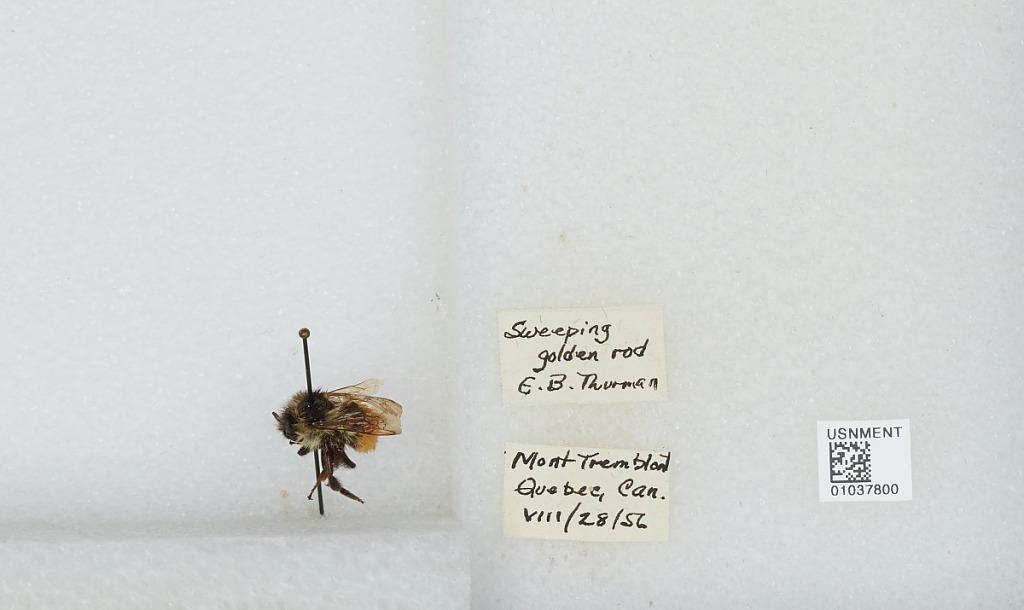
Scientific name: Bombus (Pyrobombus) ternarius Say
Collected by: E. Thurman
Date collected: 1956-8-28
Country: Canada
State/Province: Quebec
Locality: Mont Tremblant
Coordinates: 46.1614, -74.5603